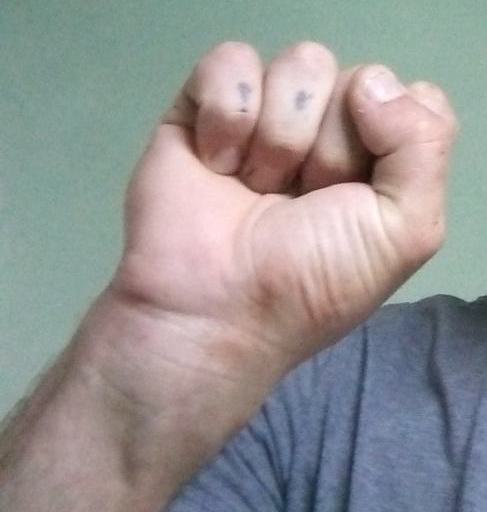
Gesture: fist